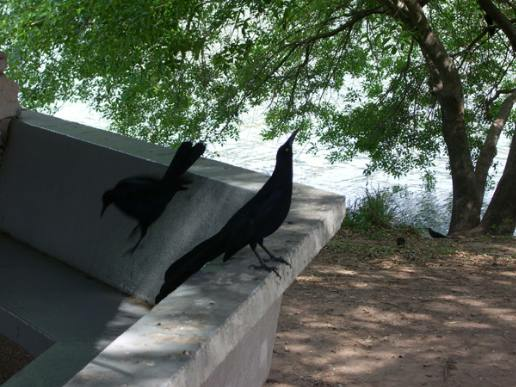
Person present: No